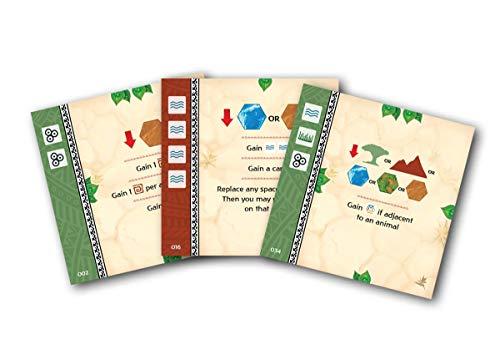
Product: Ecos: The First Continent
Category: Toys & Games | Games & Accessories
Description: Players are forces of nature molding the Planet, but with competing visions of its grandeur.
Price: $45.76
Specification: ProductDimensions:12x10x3inches|ItemWeight:4.37pounds|ShippingWeight:4.37pounds(Viewshippingratesandpolicies)|ASIN:B07SP569F9|Itemmodelnumber:AEG7062|Manufacturerrecommendedage:14yearsandup